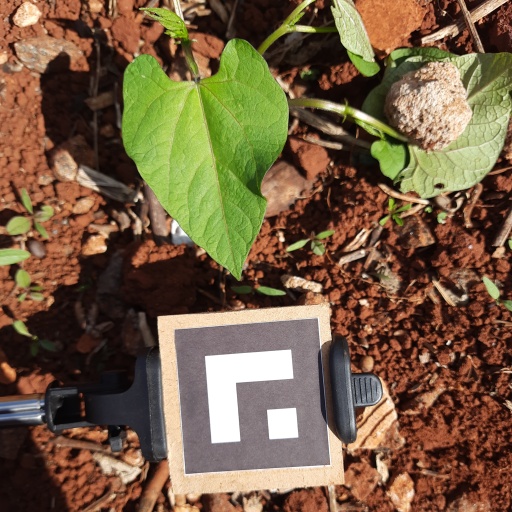
Observations: wavy surface, no eating holes, under sunlight